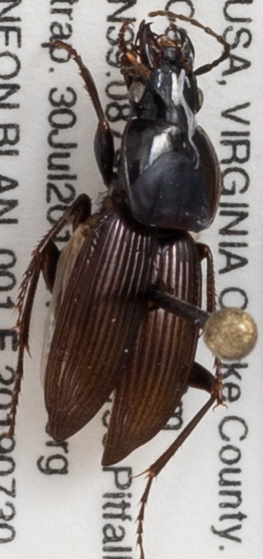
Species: Pterostichus trinarius
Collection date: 2019-07-30
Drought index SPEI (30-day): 0.454
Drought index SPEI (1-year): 2.09
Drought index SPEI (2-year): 2.09